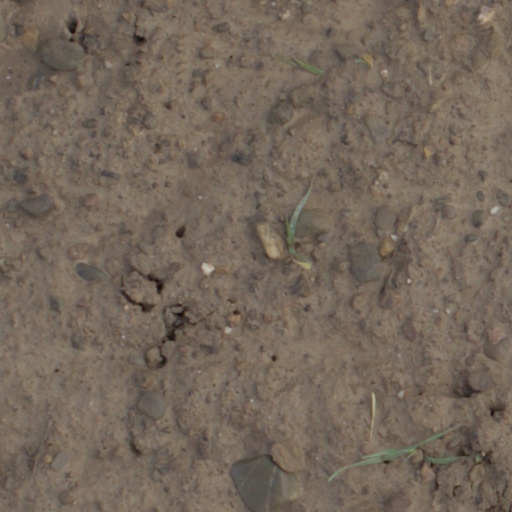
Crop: wheat